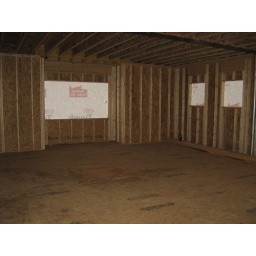
First floor, TV room. Looking from back right corner toward large front window over garage below.